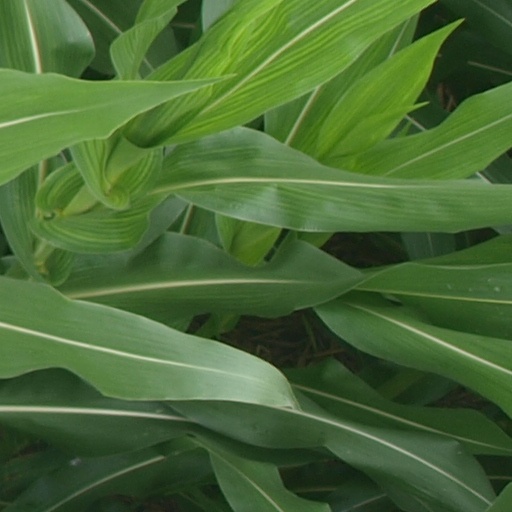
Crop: maize; corn